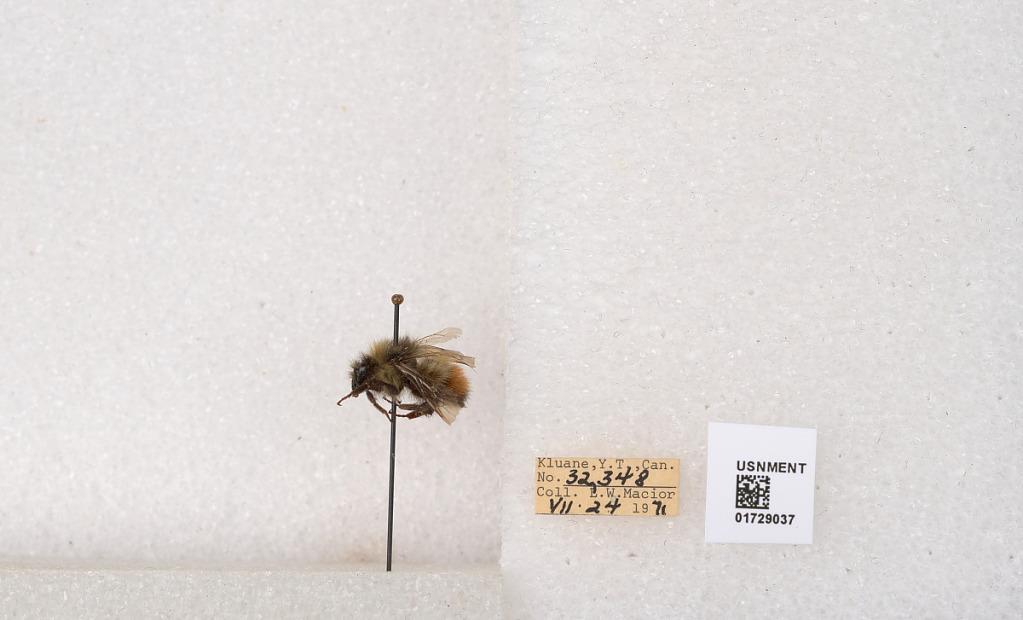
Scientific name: Bombus flavifrons Cresson
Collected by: L. Macior
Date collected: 1971-7-24
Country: Canada
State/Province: Yukon Territory
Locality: Kluane National Park and Reserve
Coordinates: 60.7493, -139.504